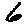
Label: 6